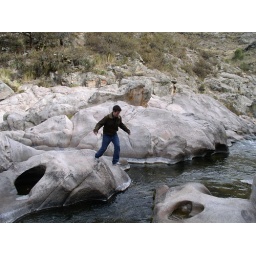
David jumping from rock to rock over the stream because the bridge was being re-finished.